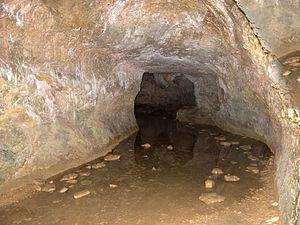
Caborne du boeuf,grotte située près de Saint-Hymetière,Jura, qui contient un dôme stalagmitique naturel en forme de boeuf
La Petite Montagne du Jura est une région naturelle située dans le sud-ouest du massif du Jura, localisée entre le Revermont à l'ouest, le département de l'Ain au sud et le Haut-Jura à l'est, dont elle est séparée par les gorges de l'Ain.